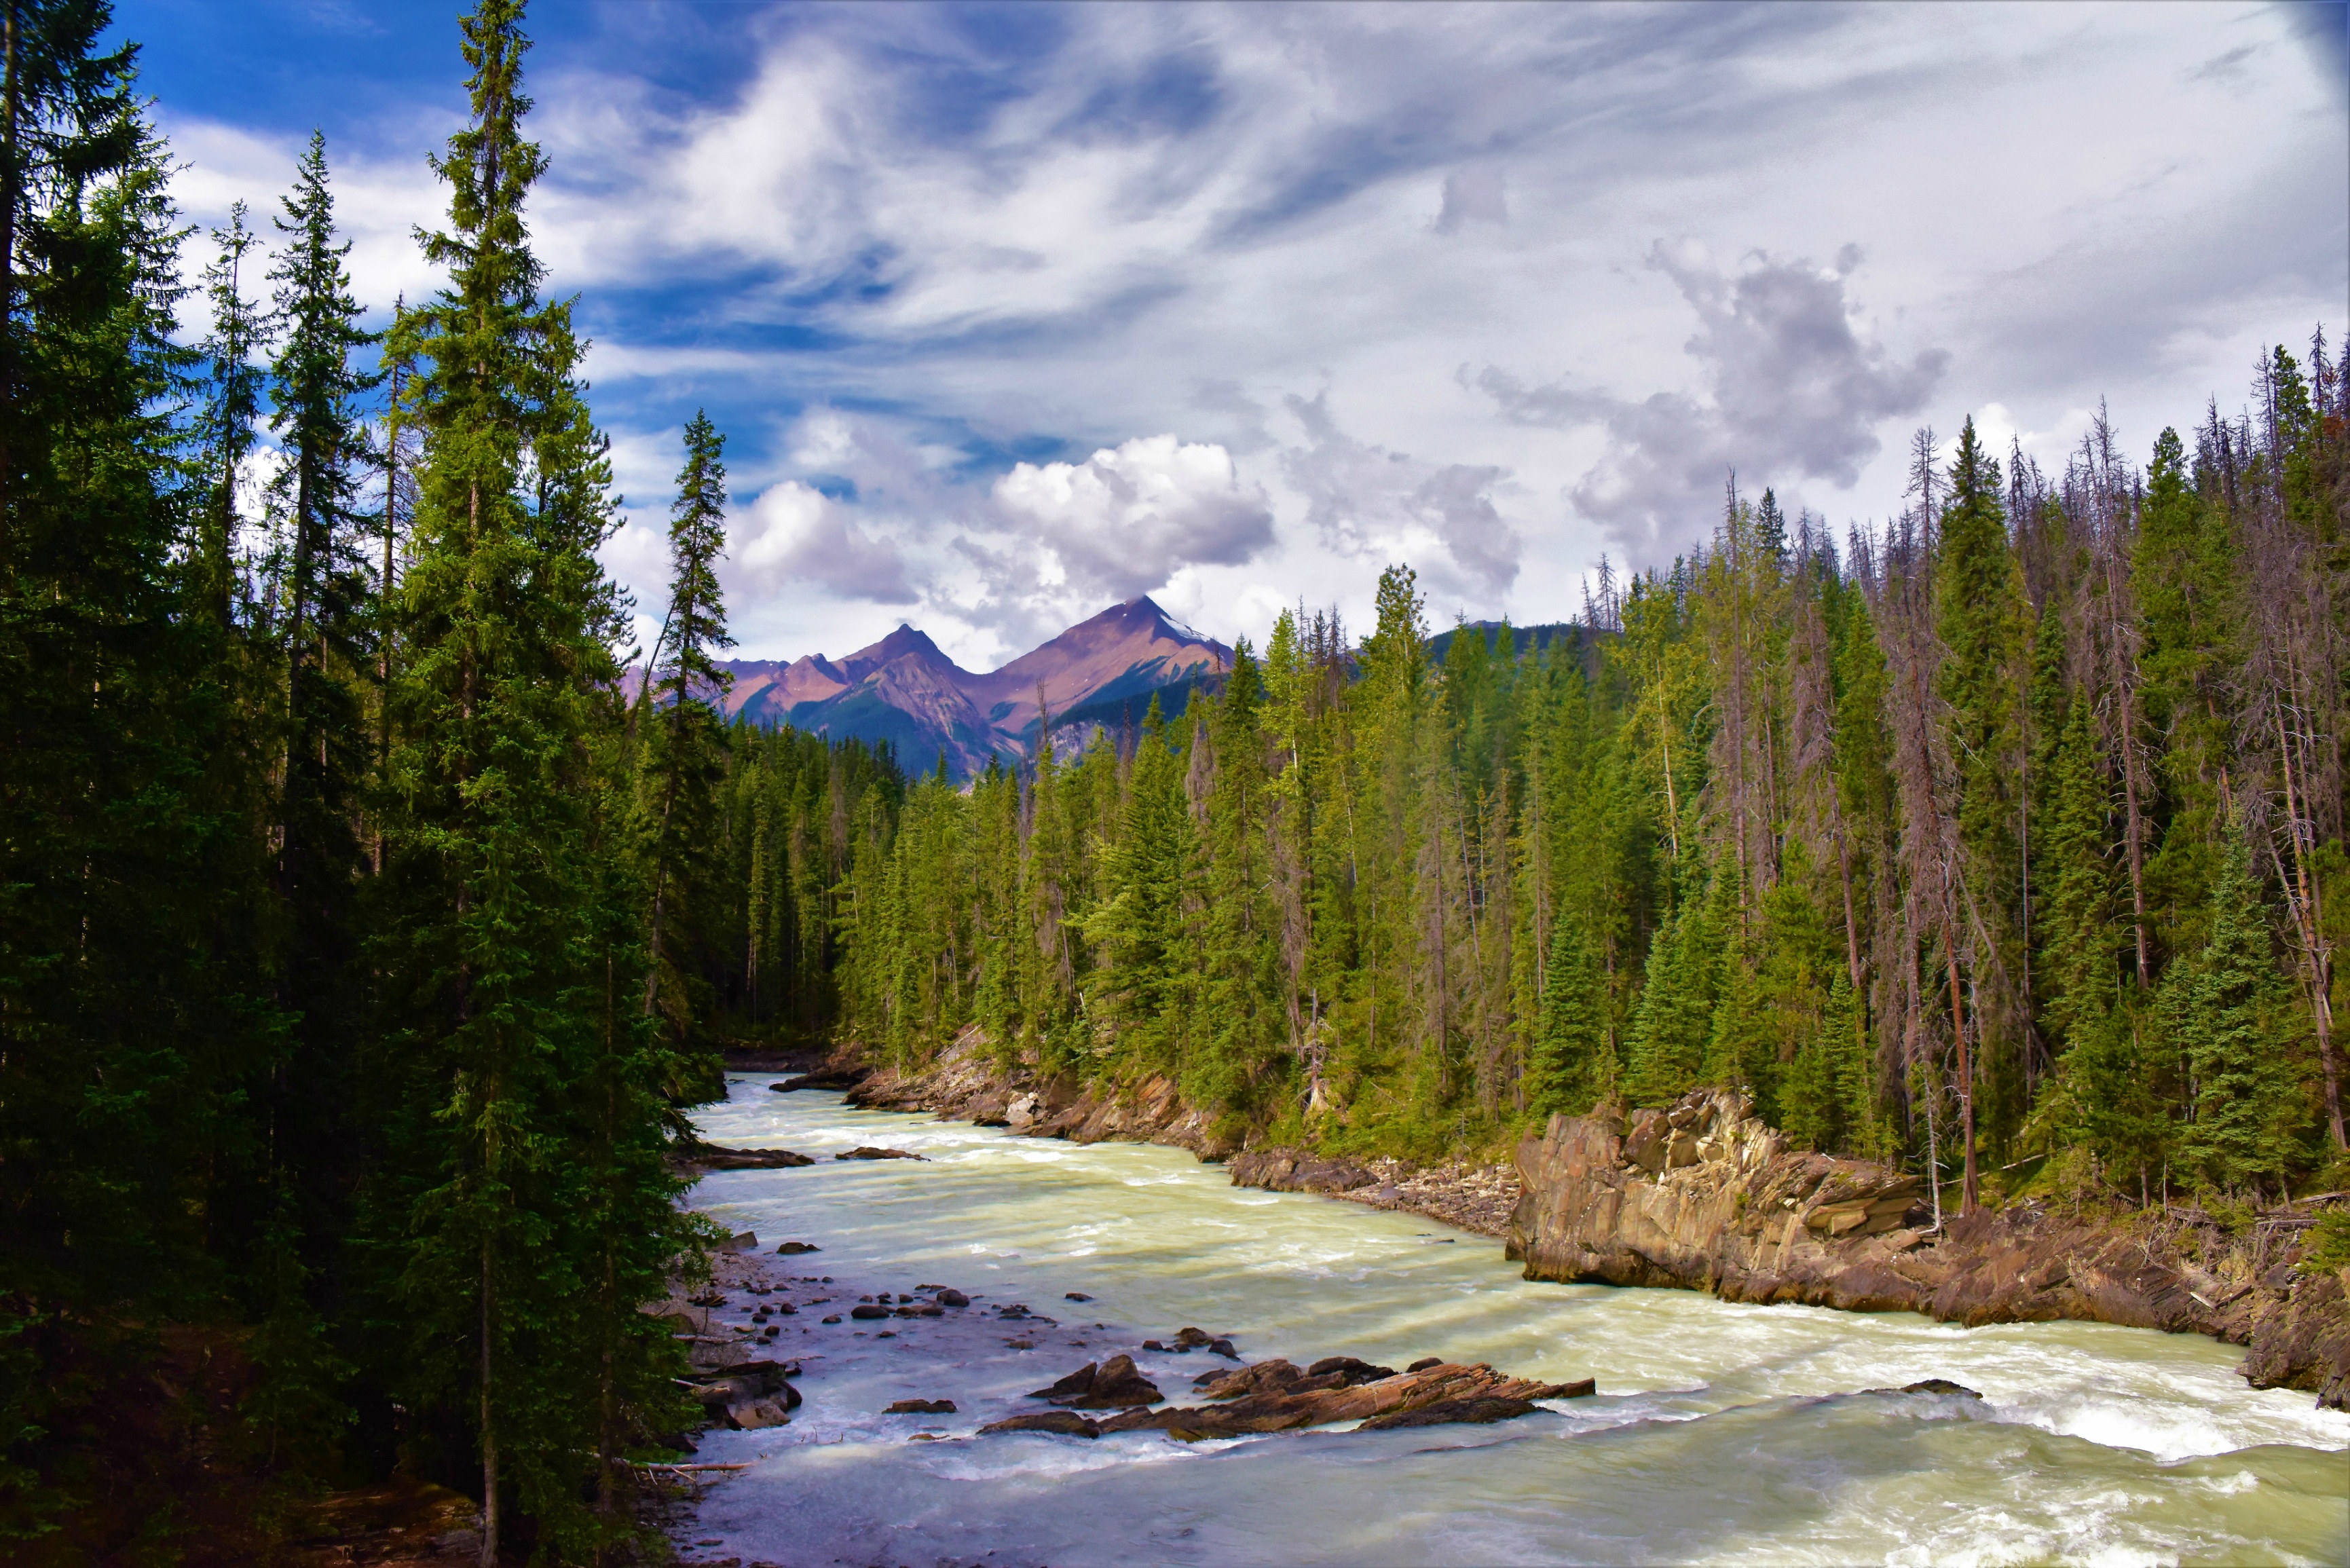
landscape, tree, nature, forest, wilderness, walking, mountain, cloud, sky, trail, meadow, lake, river, valley, mountain range, stream, natural, national park, ridge, canada, woodland, natural beauty, ecosystem, the scenery, landform, desktop background, mountain pass, geographical feature, mountainous landforms